Anti-LGBTQ rhetoric

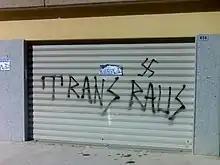
Anti-transgender graffiti in Rome's Municipio VIII district

The slogan "God made Adam and Eve, not Adam and Steve" alludes to a Bible-based argument that homosexuality is sinful and unnatural.